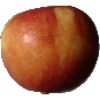
Label: Apple Braeburn 1